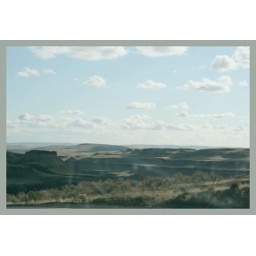
clouds over the palouse canyon